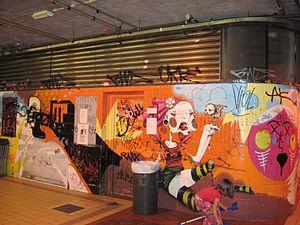
Graffiti sur les murs dans la gare de Bruxelles-Chapelle à Bruxelles
La gare de Bruxelles-Chapelle, est une gare ferroviaire Belge de la ligne 0 Bruxelles-Midi - Bruxelles-Nord, située dans le quartier des Marolles de la ville de Bruxelles, en région de Bruxelles-Capitale.